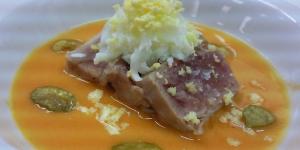
pintxo de tataki de atun tempura